Theravada

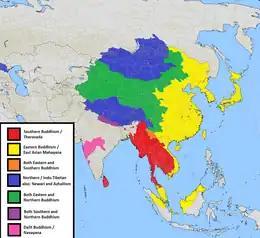
Map showing the three major Buddhist divisions in Tibet, Mongolia, Nepal, East and Southeast Asia

The minimum age for ordaining as a Buddhist monk is 20 years, which is calculated from conception. Those under this age can perform traditional ceremonies such as "shinbyu," in Myanmar, in order to ordain as novices (sāmaṇera). Novices shave their heads, wear the yellow robes, and observe the Ten Precepts. While there is no explicit minimum age for novices prescribed in the scriptures, it is traditionally accepted that boys as young as seven can be accepted for ordination. This tradition echoes the story of the Buddha's son, Rahula, who was allowed to become a novice at the age of seven. Both monks and nuns are expected to adhere to a specific code of discipline, of which monks follow 227 rules, and nuns follow 311.